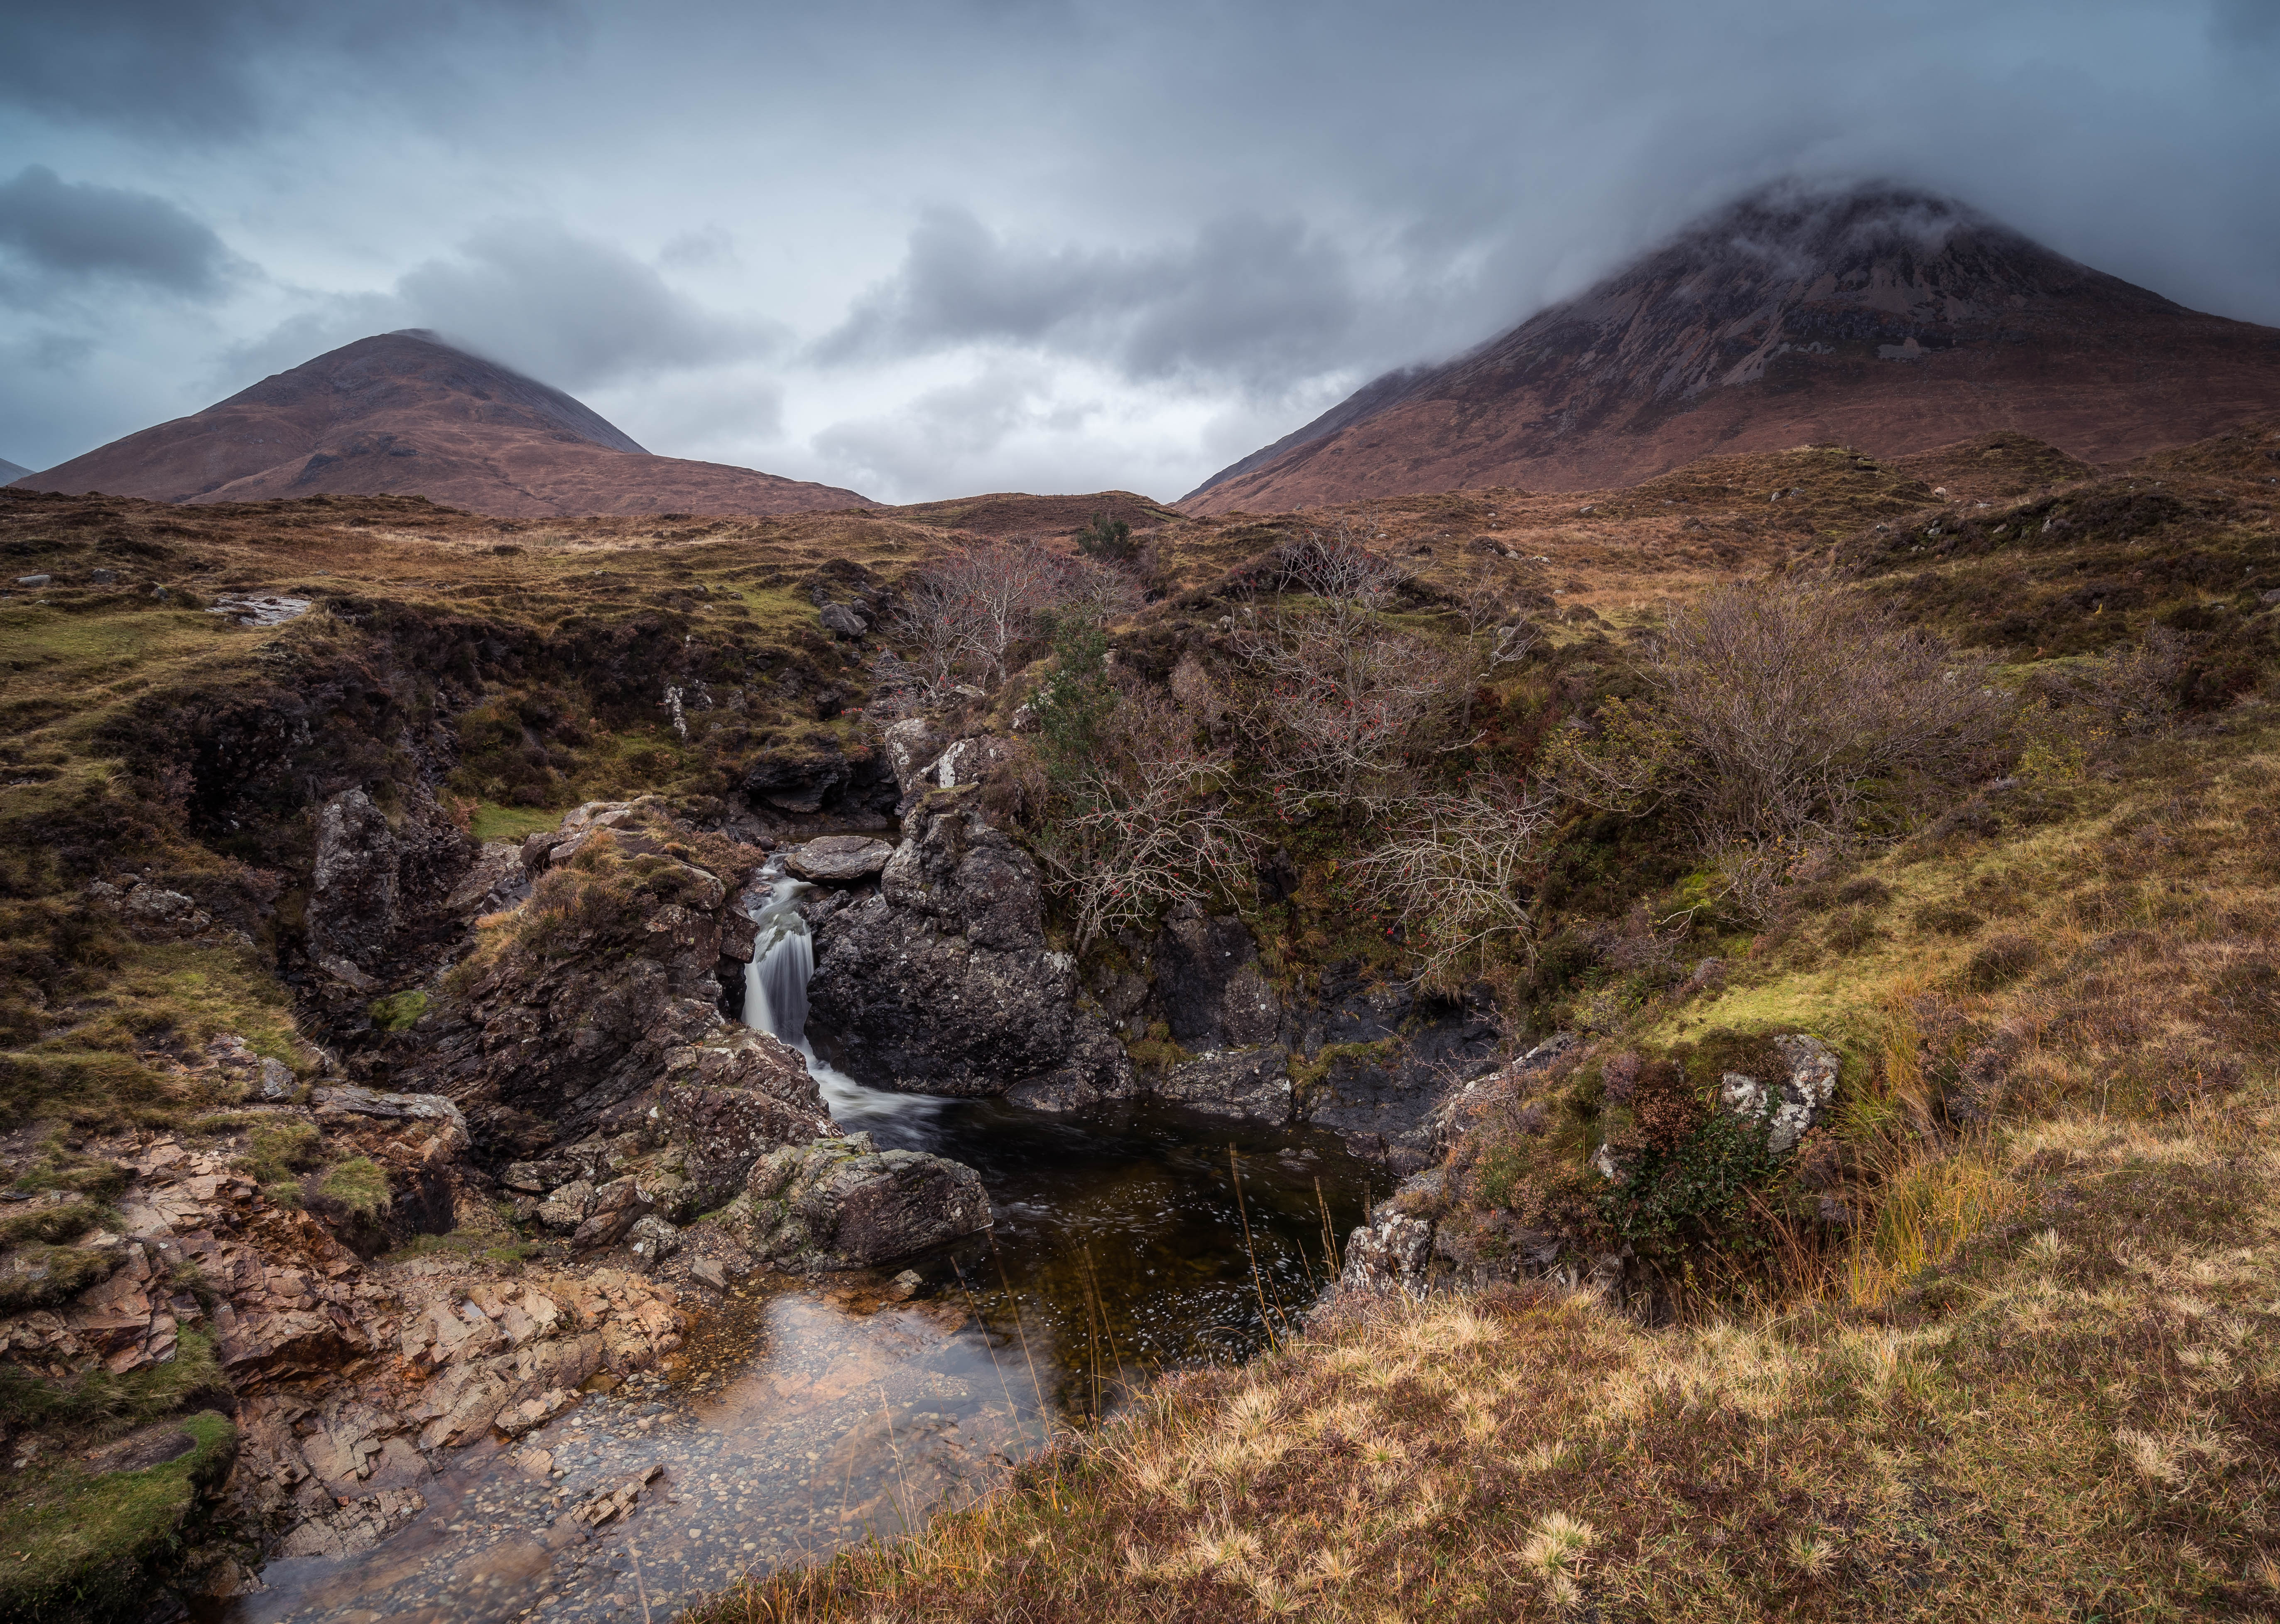
landscape, nature, rock, waterfall, wilderness, walking, mountain, trail, hill, lake, adventure, valley, mountain range, nikon, highland, terrain, ridge, trees, geology, plateau, scotland, d750, fell, loch, skye, landform, geographical feature, mountainous landforms